Jaraguá (CPTM)

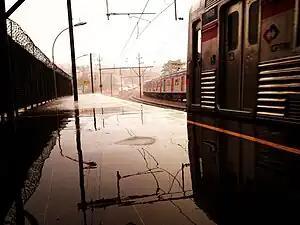
Rain at Jaraguá railway Station

Jaraguá is a train station on CPTM Line 7-Ruby, in the district of Jaraguá in São Paulo. It is the only CPTM station that has platforms built in different locations. The station is split in two by Estrada de Taipas. This way, the level crossing is open faster for the local traffic and avoid delays.